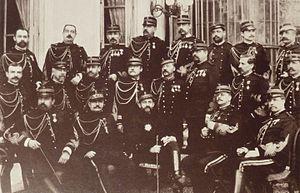
Georges Ernest Jean-Marie Boulanger, né le 29 avril 1837 à la Caliorne à Rennes et mort le 30 septembre 1891 à Ixelles, est un officier général et homme politique français. Ministre de la Guerre en 1886, il est notamment connu pour avoir ébranlé la Troisième République, porté par un mouvement nommé « boulangisme ».